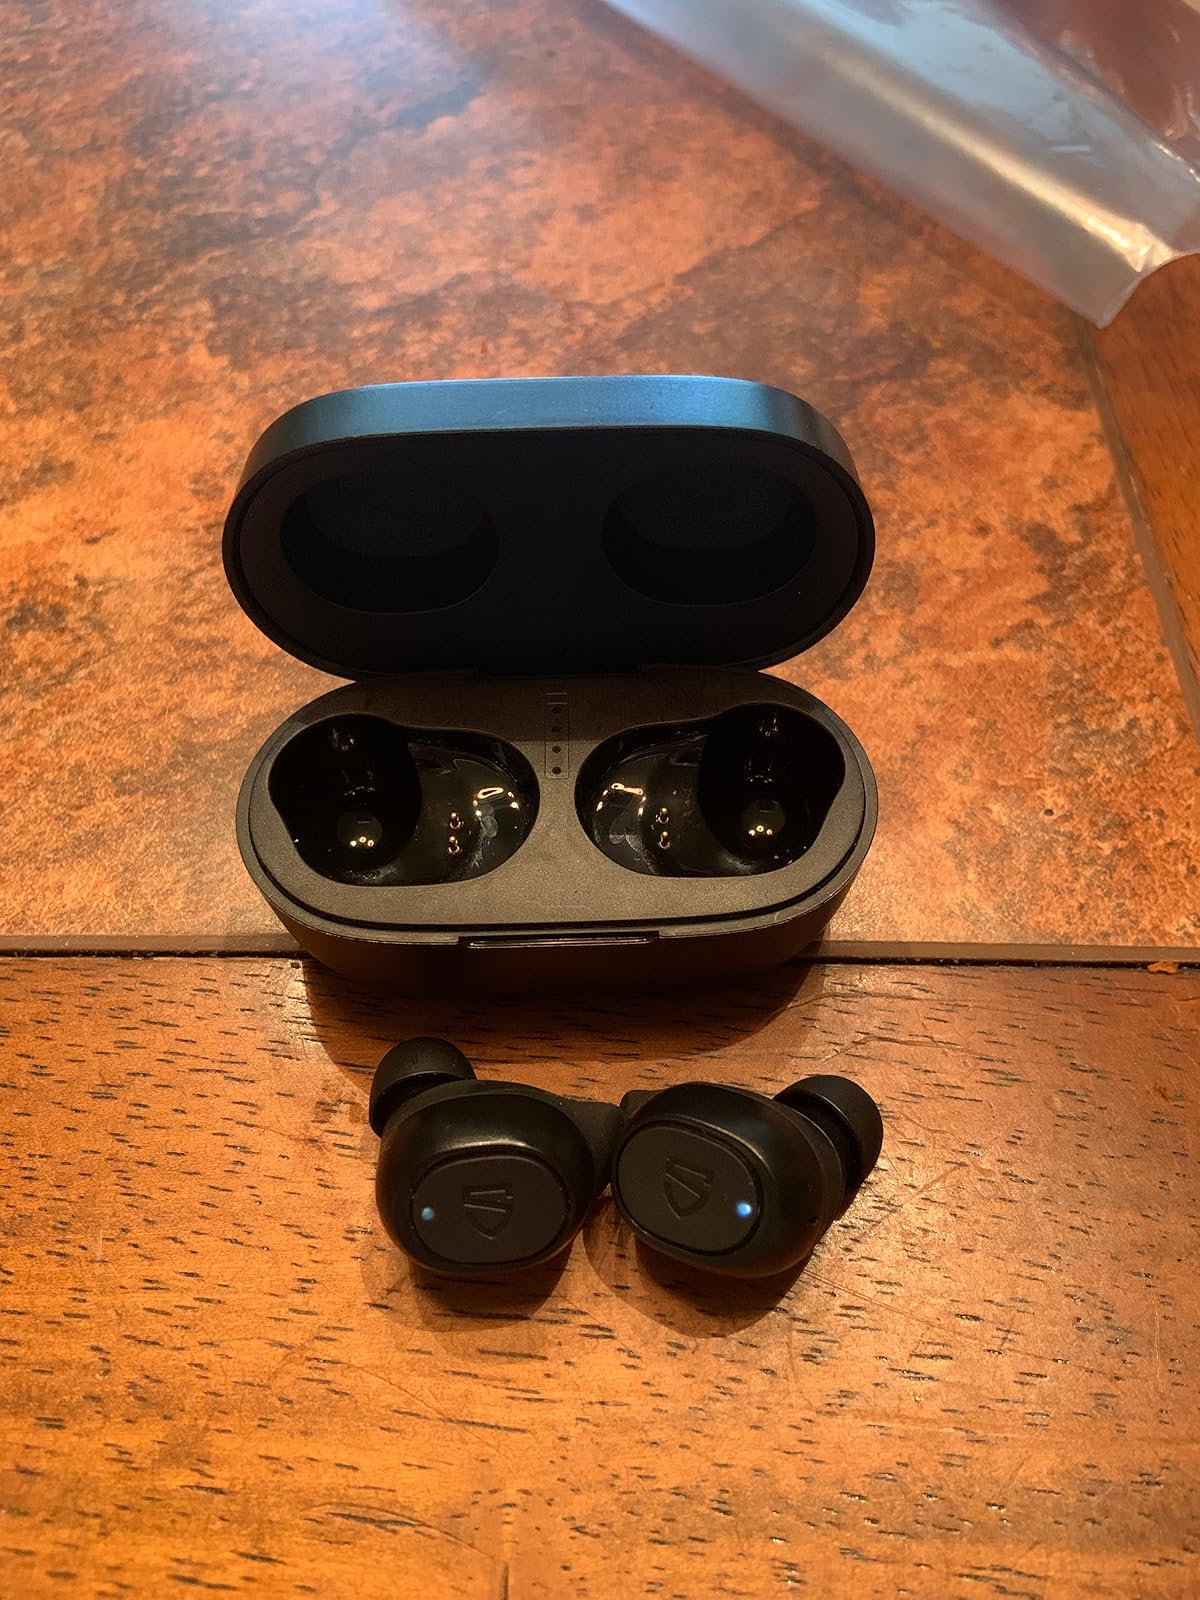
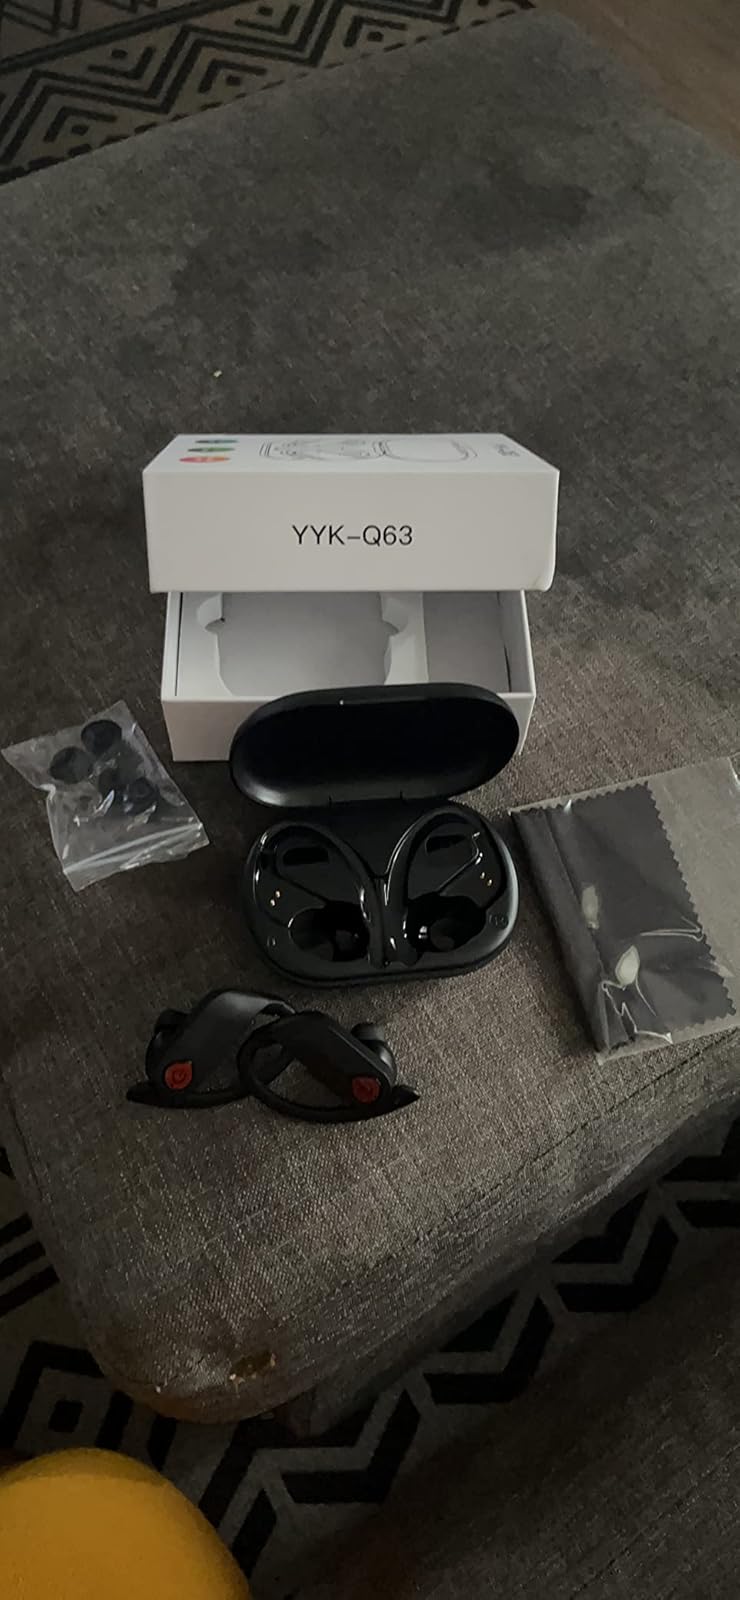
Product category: earbuds
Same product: no